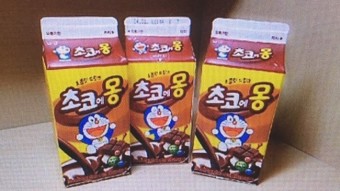
Label: paper